Subglacial stream

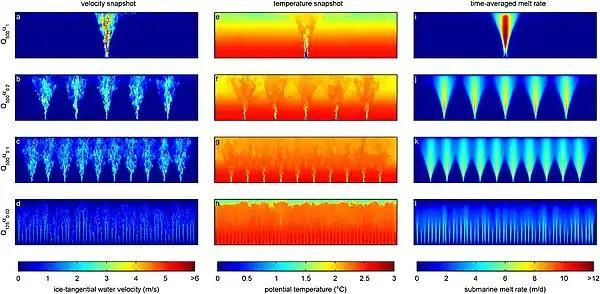
Modeled velocity and temperature of discharge and submarine melt rate with a varying number and size of plumes.

The discharge of subglacial stream systems of marine-terminating glaciers into the ocean has a significant impact on the volume and distribution of glacial melt at the terminus. The discharge of glacial streams into the ocean emerges as plumes that travel up to the ocean surface along the face of the glacier, which can serve as heat sources for glacial melt. Ice melt due to discharge plumes has a significant impact in areas in which discharge rates exceed 100 m/s; with lesser discharge rates, plume-associated heat is insignificant compared to the effects of ocean mixing.